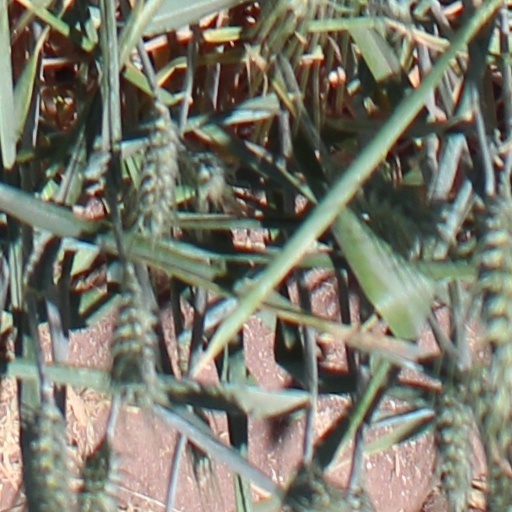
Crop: wheat